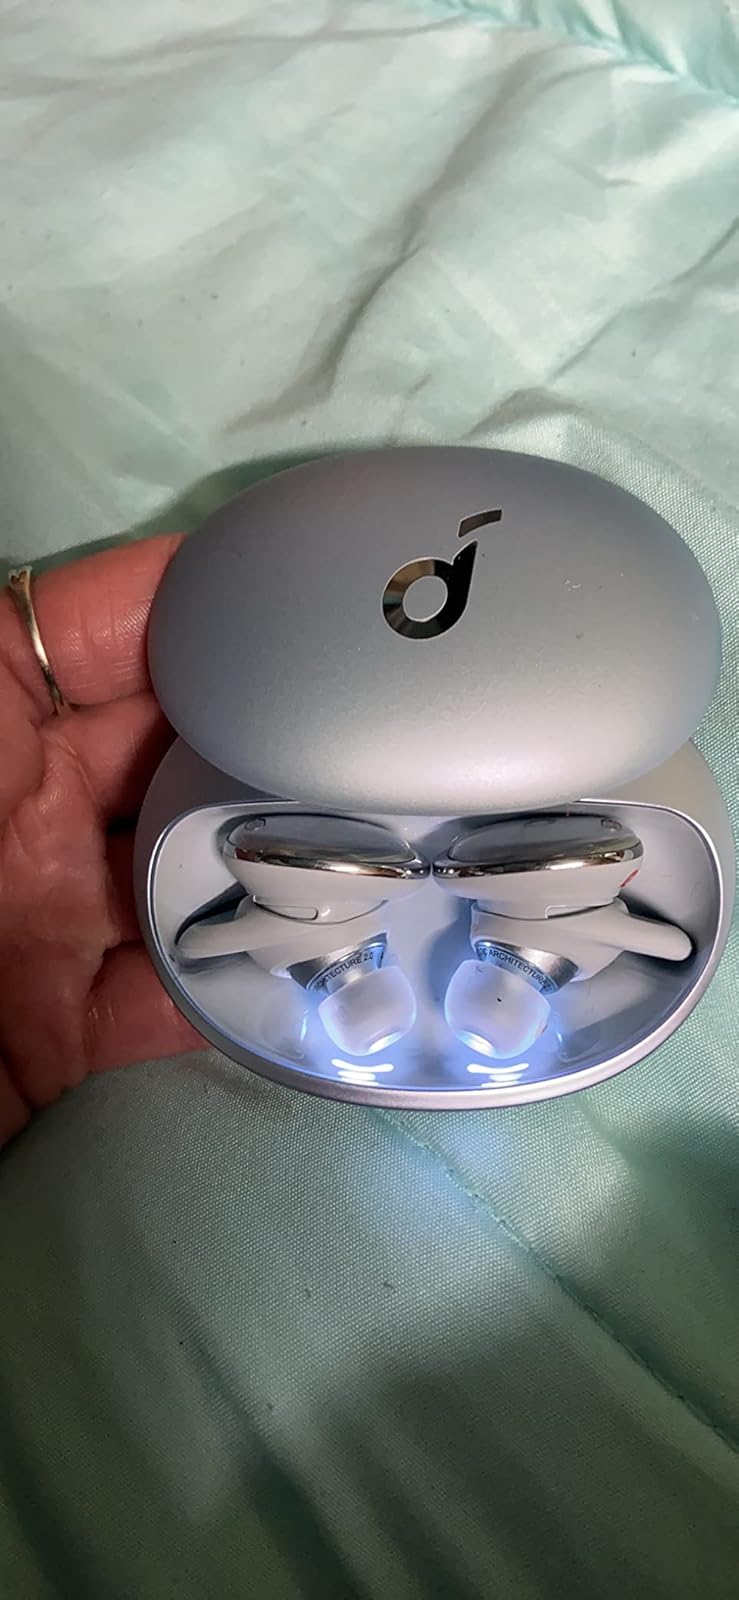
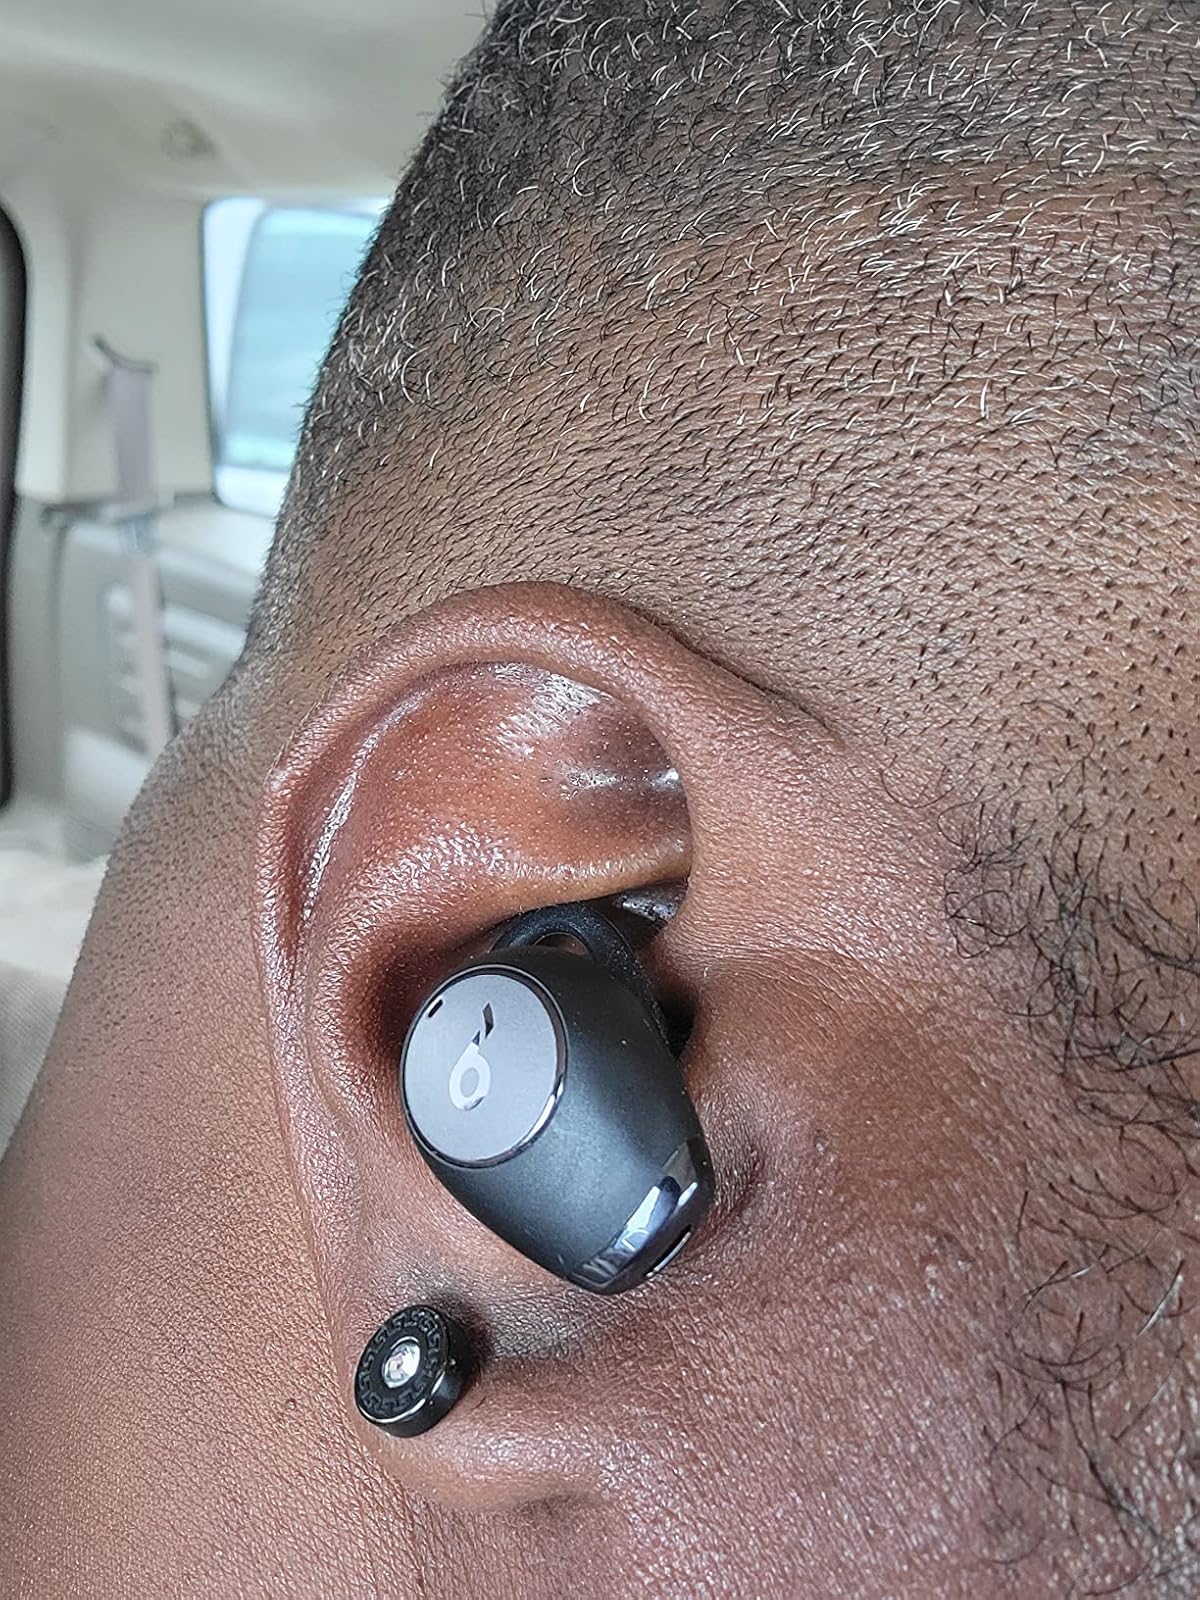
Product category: earbuds
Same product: no